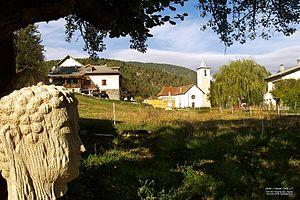
Entrée du village de Verdaches
Verdaches est une commune française située dans le département des Alpes-de-Haute-Provence, en région Provence-Alpes-Côte d'Azur.